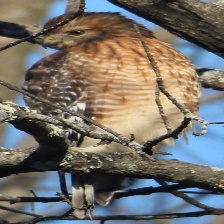
Species: RED SHOULDERED HAWK
Scientific name: BUTEO LINEATUS